Hiram Mann

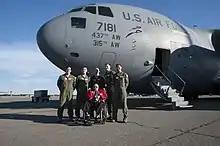
Lt. Col. Hiram Mann poses with airmen outside a C-17 Globemaster III at Joint Base Charleston (November 2012)

Mann pursued a career in the U.S. Air Force after the war and then entered the civil service. He retired from the military as a lieutenant colonel in 1972. He completed his bachelor's degree utilizing the G.I. Bill and later obtained a master's degree as well.